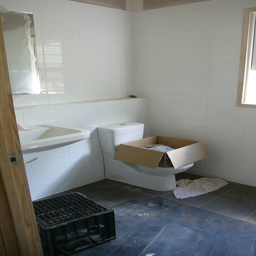
A box is opened on the seat of a toilet.
Carboard box sitting on top of toilet in bathroom
A bathroom under construction with a sink and toilet.
An empty crate is sitting in a bathroom.
A simple bathroom with a box of the toilet and a crate in the floor.